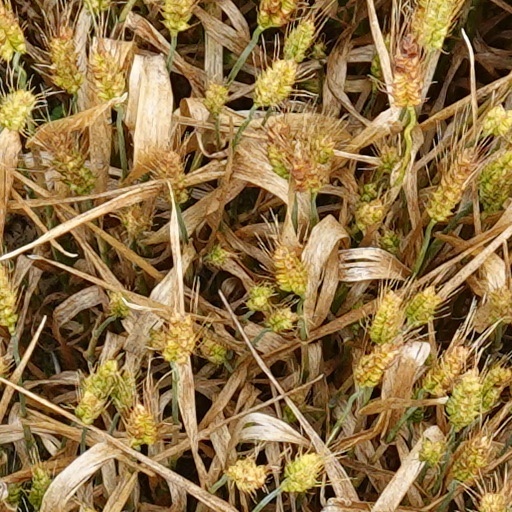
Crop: wheat